Disrupt

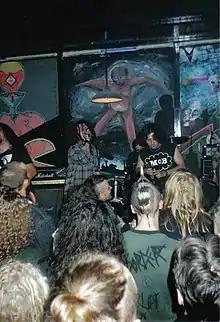
Disrupt performing in 1992

Disrupt was an American crust punk band from Lynn, Massachusetts, that was active from 1987 to 1993.